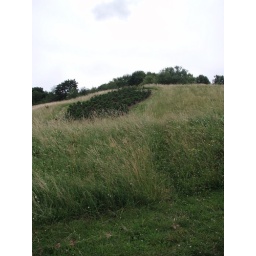
The hill was made from the debris of houses bombed in WWII.